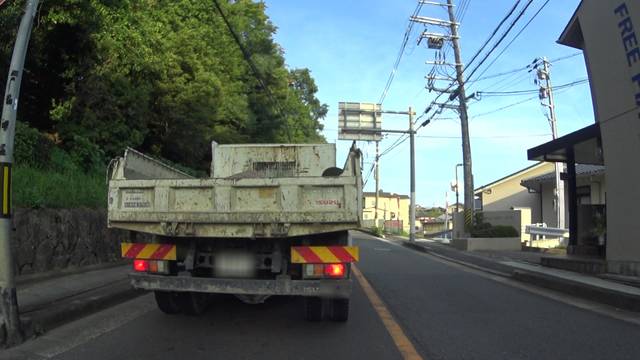
Region: Japan
Coordinates: 35.03, 135.707